Vampire: The Masquerade – Coteries of New York

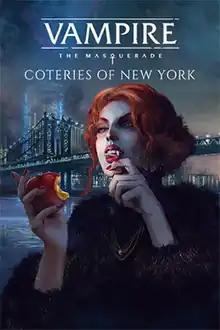
Key art, featuring the vampire Sophie Langley

Vampire: The Masquerade – Coteries of New York is a visual novel developed and published by Draw Distance. It is based on the tabletop role-playing game "", and part of the larger "World of Darkness" series. It was released in 2019 for Windows, and in 2020 for Linux, macOS, Nintendo Switch, PlayStation 4, and Xbox One. The stand-alone expansion "" followed in 2020.